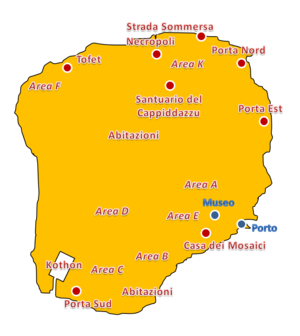
Motyé ou Motya, est une ancienne et puissante cité phénico-punique de la côte occidentale de la Sicile, entre Drépane et Lilybée.